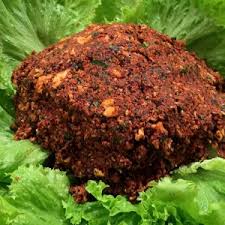
Yemek: cig_kofte